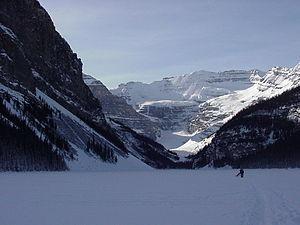
Le lac Louise est un lac en Alberta dans le parc national de Banff.